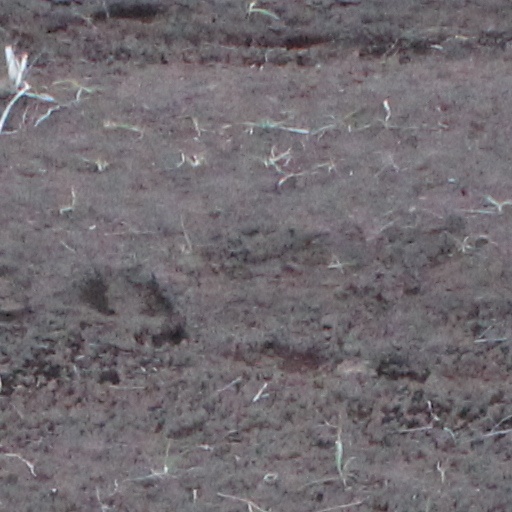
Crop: wheat